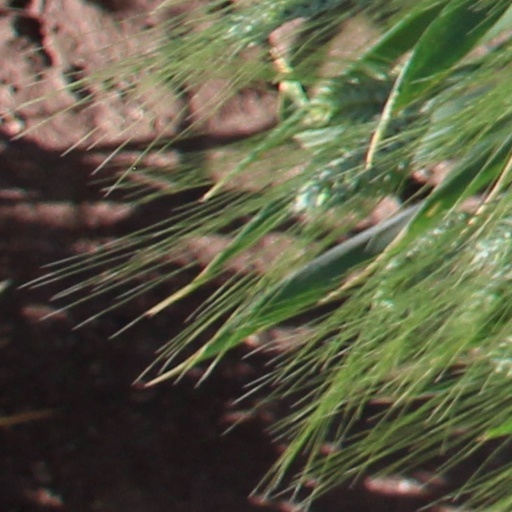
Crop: wheat